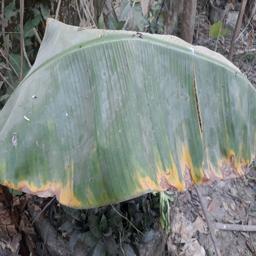
Label: POTASSIUM DEFICIENCY